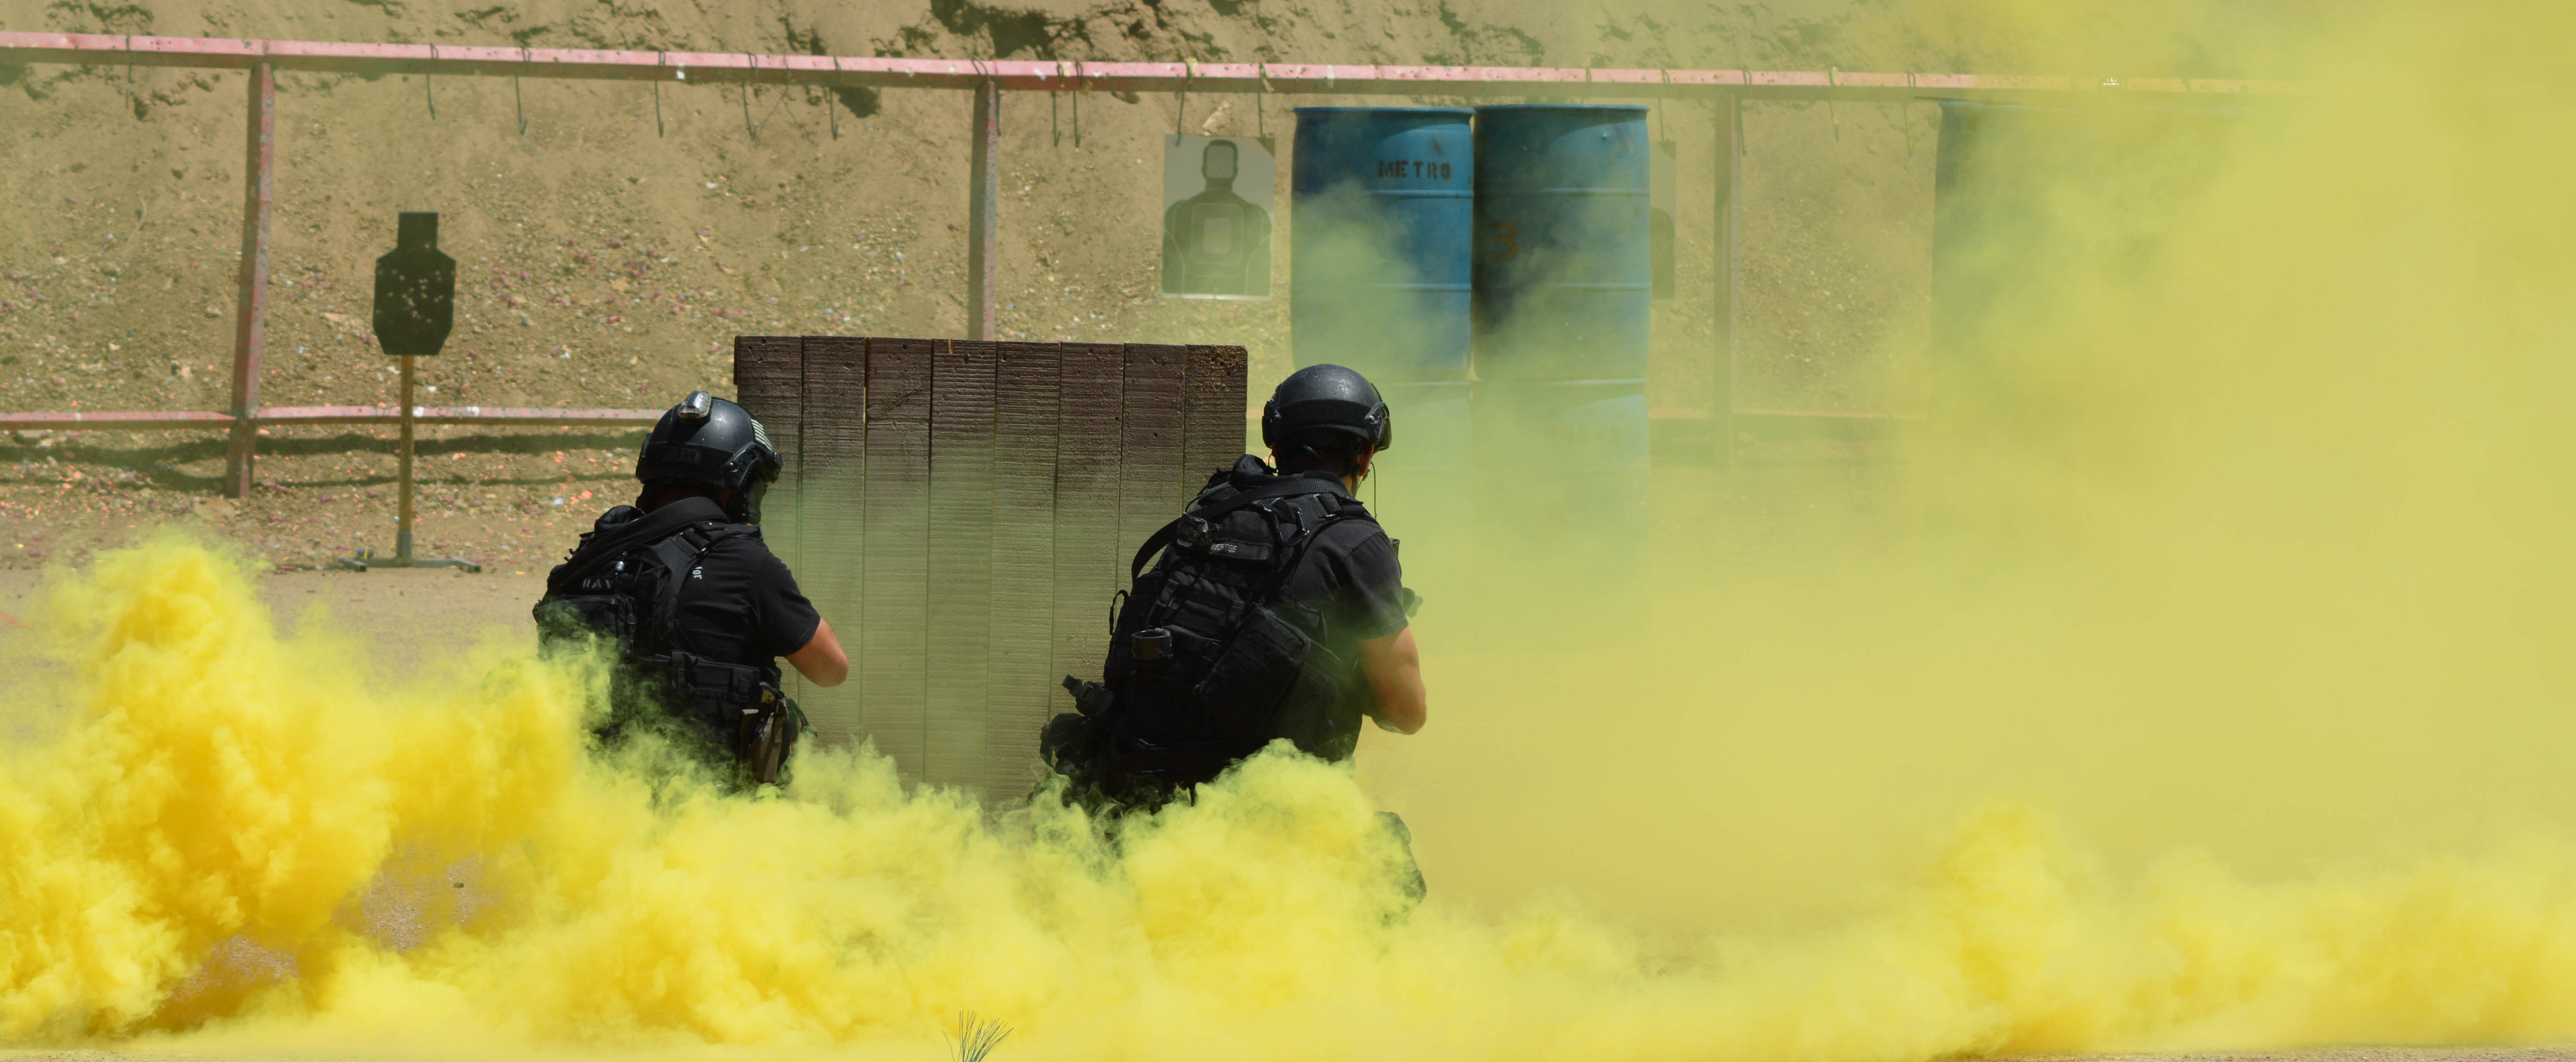
shooting, sports, games